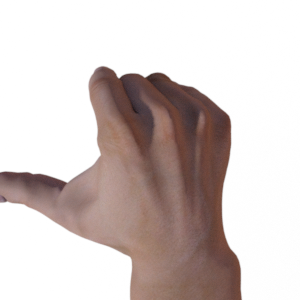
Label: rock